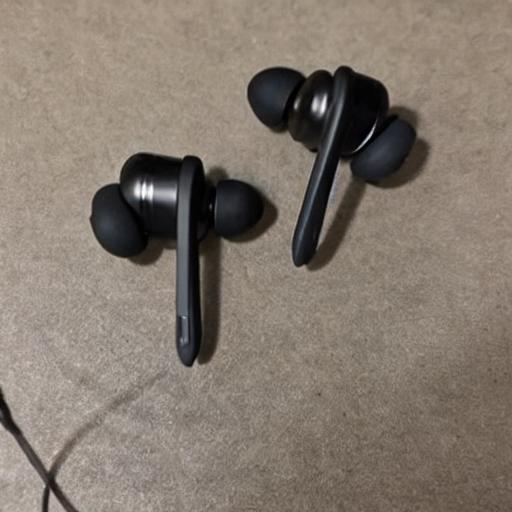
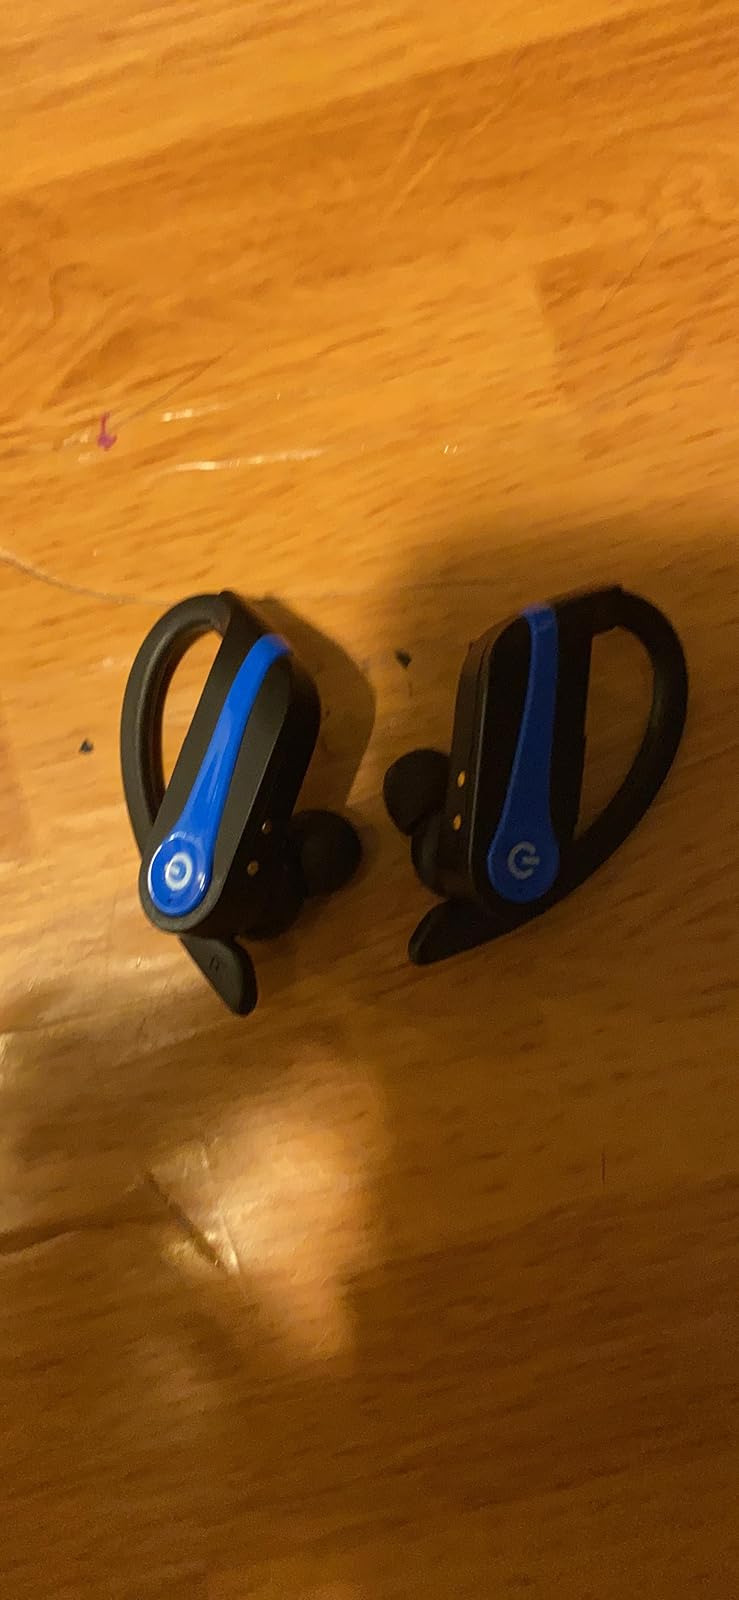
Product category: earbuds
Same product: no